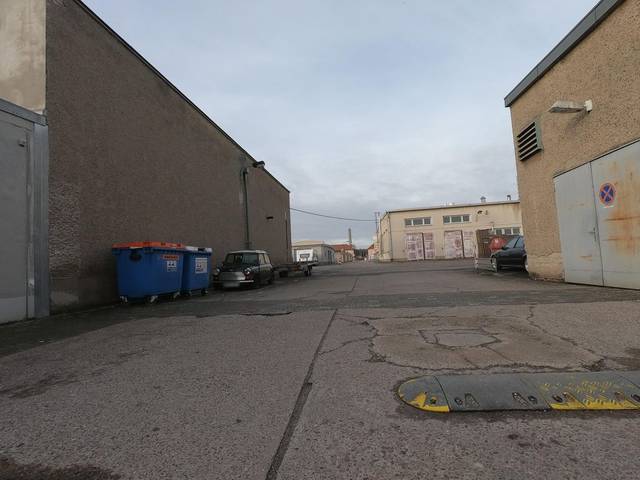
Region: Germany
Coordinates: 52.589, 13.419